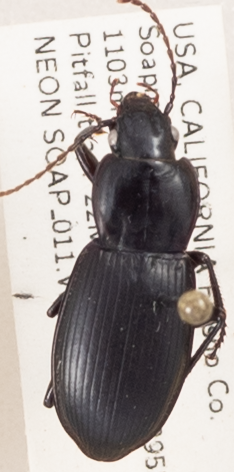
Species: Pterostichus ordinarius
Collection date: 2019-05-22
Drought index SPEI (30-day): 0.992
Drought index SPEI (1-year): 0.348
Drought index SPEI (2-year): -0.142